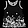
Label: Dress